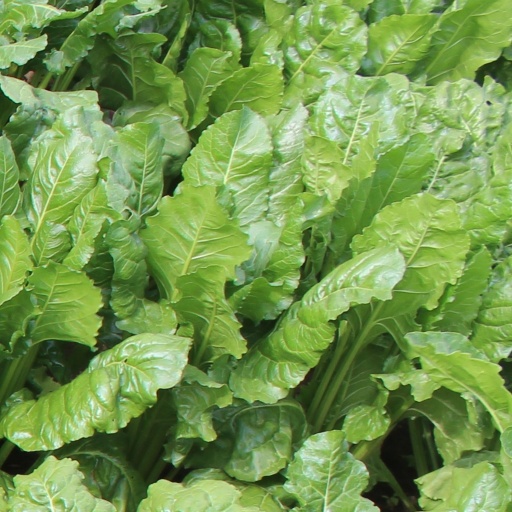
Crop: sugar beet